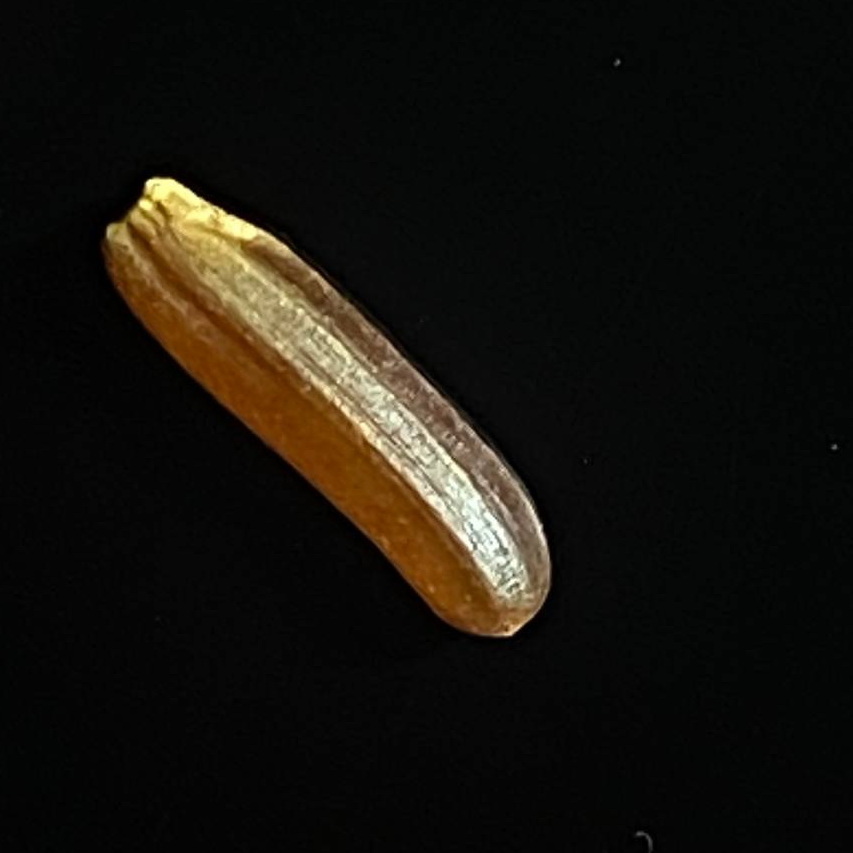
Rice variety: Red_Cargo